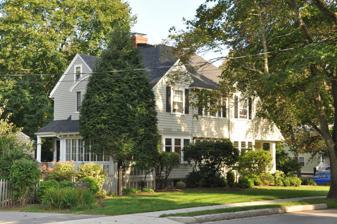
Building: House at 242 Summer Avenue
Country: United States of America
Year built: 1912
Historic house in Massachusetts, United States United States historic place House at 242 Summer Avenue U.S. National Register of Historic Places Show map of Massachusetts Show map of the United States Location Reading, Massachusetts Coordinates 42°31′10″N 71°6′56″W / 42.51944°N 71.11556°W / 42.51944; -71.11556 Built 1912 ; 113 years ago ( 1912 ) Architectural style Shingle Style MPS Reading MRA NRHP reference No. 84002681 Added to NRHP July 19, 1984 242 Summer Avenue is a historic house located in Reading, Massachusetts . It is locally significant as a well-preserved example of a Shingle style house. Description and history The two-story wood-frame house was built in 1912; it has irregular massing with a hip roof. There are two gable-topped pavilions framing a central section of the front facade, which have roof sections extending to the sides of the house that shelter porches (the front entry to the right, a sitting porch to the left). First-floor windows on the pavilions are grouped in a way reminiscent of Prairie style design. The house was listed on the National Register of Historic Places on July 19, 1984. See also National Register of Historic Places listings in Reading, Massachusetts National Register of Historic Places listings in Middlesex County, Massachusetts References